Wasif Ali Mirza

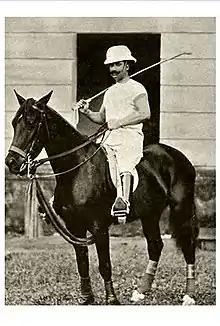
Wasif Ali on his horse, Venus, while playing polo.

Wasif Ali administered the "Nizamat" on behalf of his father, Hassan Ali Mirza from the years 1895 to 1899. He chaired the municipality of Murshidabad from 1899 to 1901 and also represented Bengal at the coronations of King-Emperor Edward VII and Queen-Empress Alexandra at Westminster Abbey in London in 1902, and also of King-Emperor George V and Queen Empress Mary at the same place in 1911. Wasif Ali succeeded his father, Hassan Ali Mirza after his death on 25 December 1906 as the Nawab of Murshidabad under the oriental titles of "Ihtisham ul-Mulk" (Dignifier of the country), "Raes ud-Daulah" (Premier of the state), "Amir ul-Omrah" (Noble of Nobles) and "Mahabat Jang" (Horror in War). Wasif Ali also remained a member of the Bengal Legislative Council eight times and used to take great interest in Municipal matters and was the patron of the Calcutta Historical Society. The Nawab is reputed for efficiently managing his estates and also public charities. He is also well known for his English and Urdu poems. He is also the author of the book "A Mind's Reproduction" (1934).